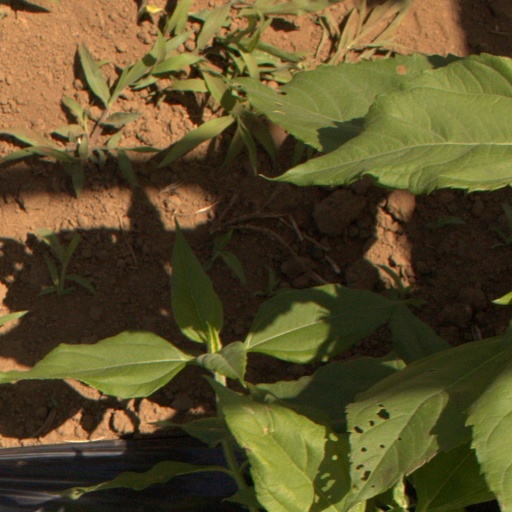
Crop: Jerusalem artichoke